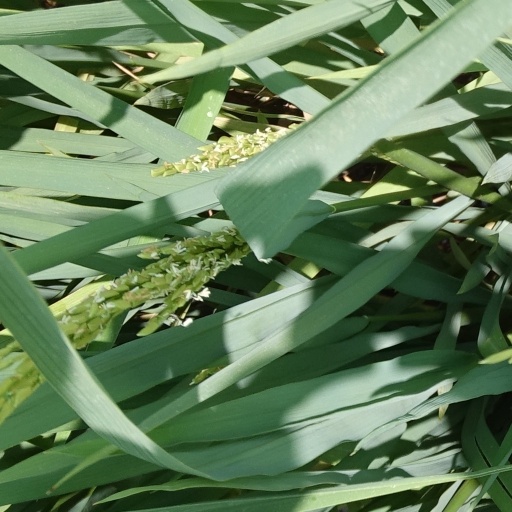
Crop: rice